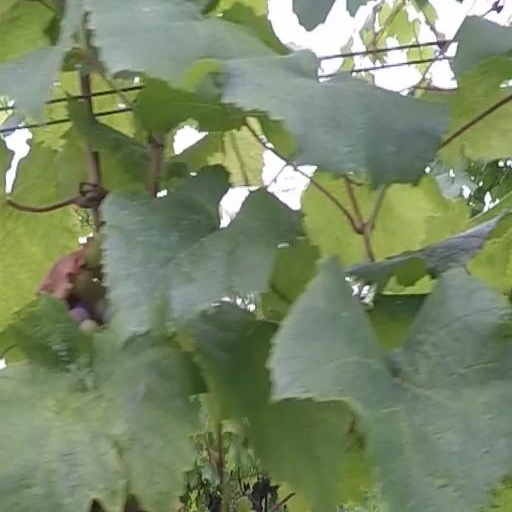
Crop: grape